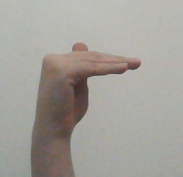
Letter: khaa